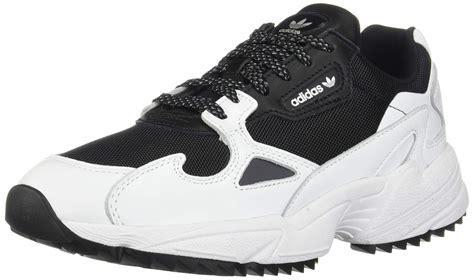
Brand: Adidas
Model: Falcon